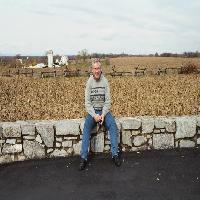
Weather: cloudy or overcast